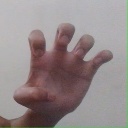
अक्षर: झ